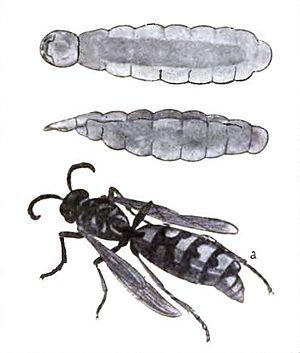
Strepsiptera est un ordre d'insectes parasites.